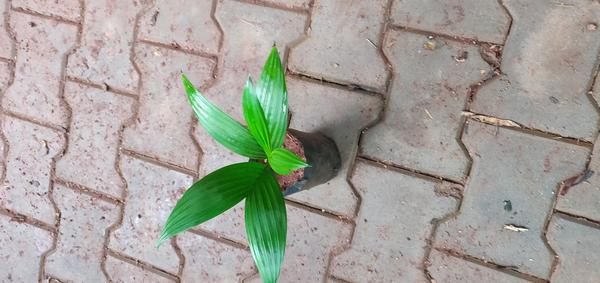
Plant: Betel_Nut